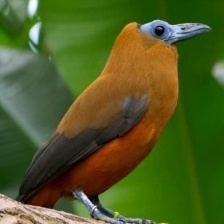
Species: CAPUCHINBIRD
Scientific name: PERISSOCEPHALUS TRICOLOR